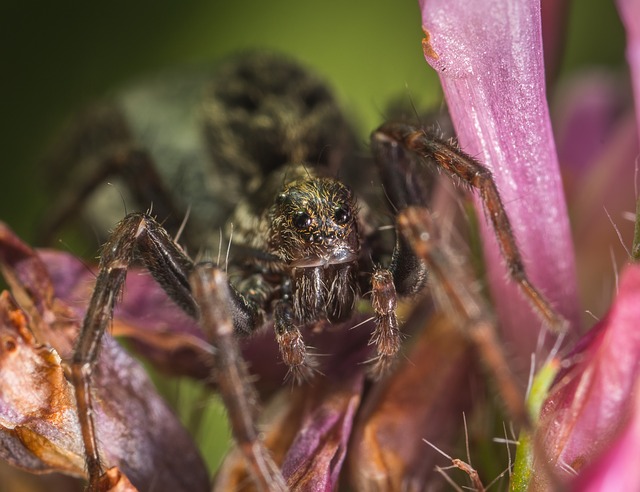
Label: ragno